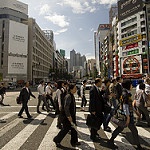
Label: street